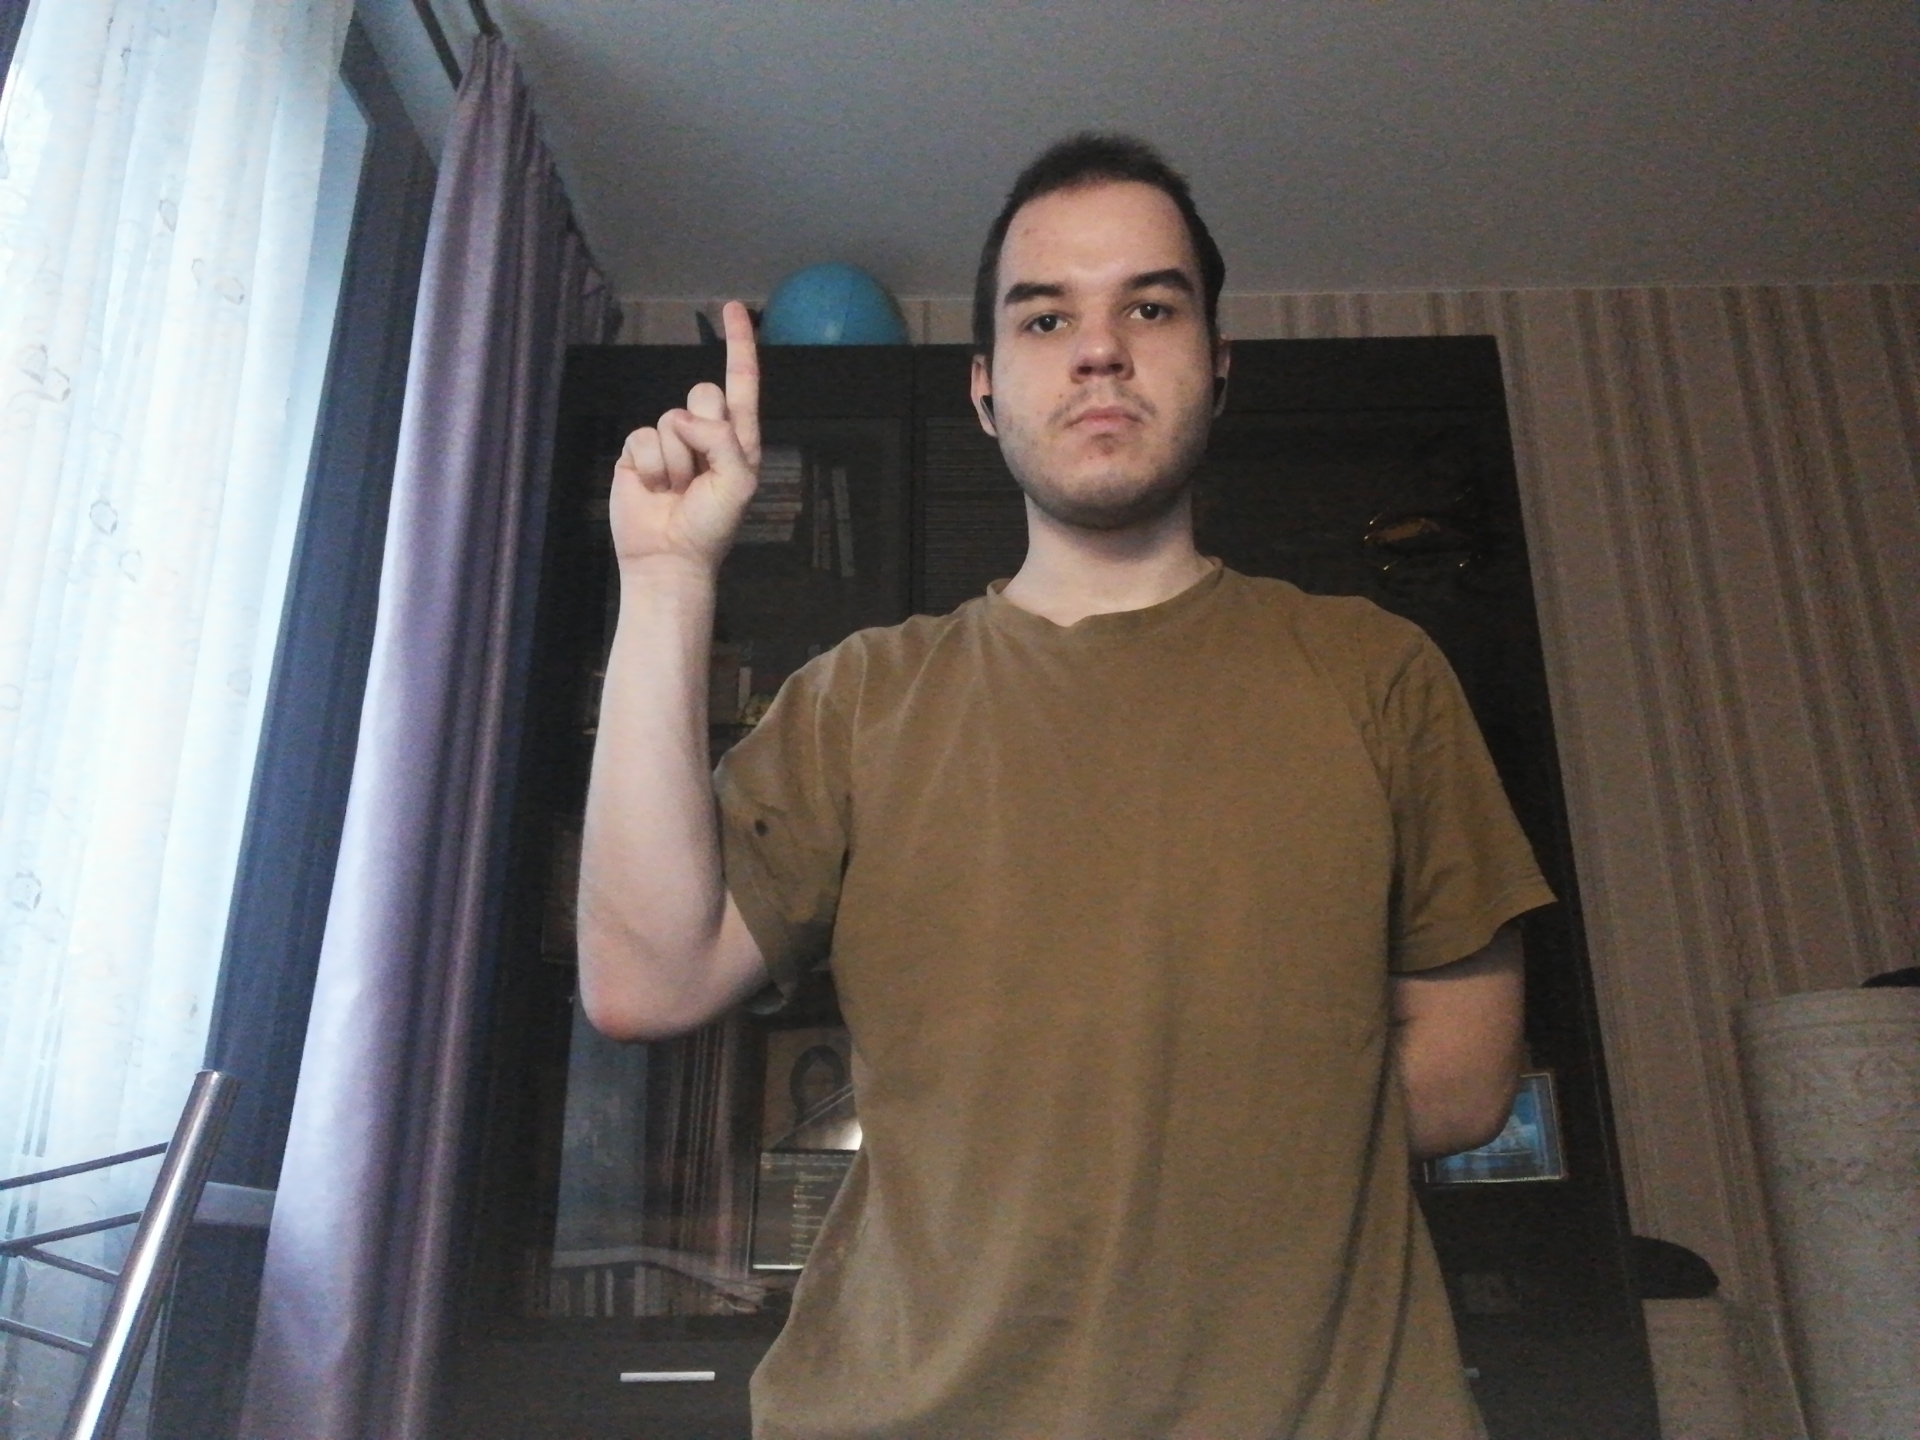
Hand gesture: one